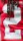
Number: 2